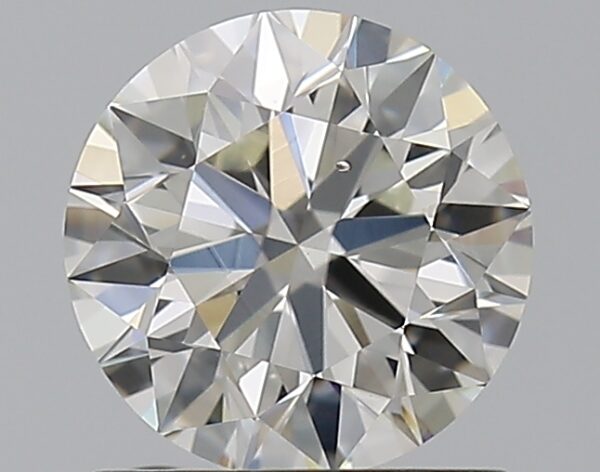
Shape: round
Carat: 0.9
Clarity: VS2
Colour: H
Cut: EX
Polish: EX
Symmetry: EX
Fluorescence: F
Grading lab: GIA
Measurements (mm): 6.11 x 6.16 x 3.84